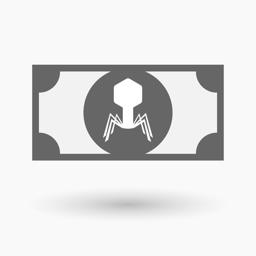
illustration of an isolated bank note with a virus